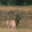
Label: deer